History of Afragola

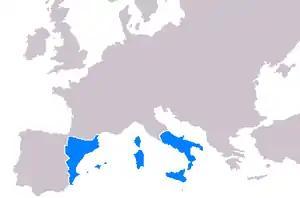
The Crown of Aragon in 1443.

From 1442 Afragola was part of the Aragonese territories, and then passed to the Spanish during the Spanish viceroyalty of Naples.